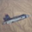
Label: airplane